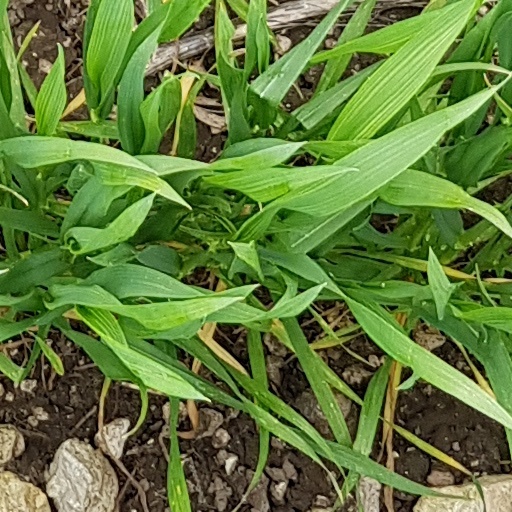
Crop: wheat